East Grinstead railway station

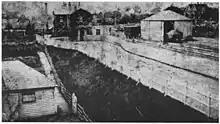

The first station to serve East Grinstead was built by the East Grinstead Railway as the terminus of its single-track line from . It was opened on 9 July 1855 in Swan Mead off the London Road, well-situated for the town centre, with the first train out at 12:12pm. Constructed at a cost of £3,000, the station comprised a sandstone main building which survives to this day, as well as timber goods and engine sheds with slate roofs. The goods facilities were described in a specification as being equal to those at Hailsham railway station. There were probably two platform faces and the goods yard was on the up side. The first stationmaster was a Peter Nesbitt; he remained in post until his death on 10 September 1864. The initial passenger service consisted of six trains each way daily and two on Sundays; trains started and finished at East Grinstead. The service appears to have exceeded expectations as the service increased to nine each way on weekdays, with three on Sundays. So well-patronised were the Sunday services that Reverend Woodington, the curate of East Grinstead, regularly visited the station to distribute religious tracts requesting passengers to "listen to the church bells instead of the railway bells."